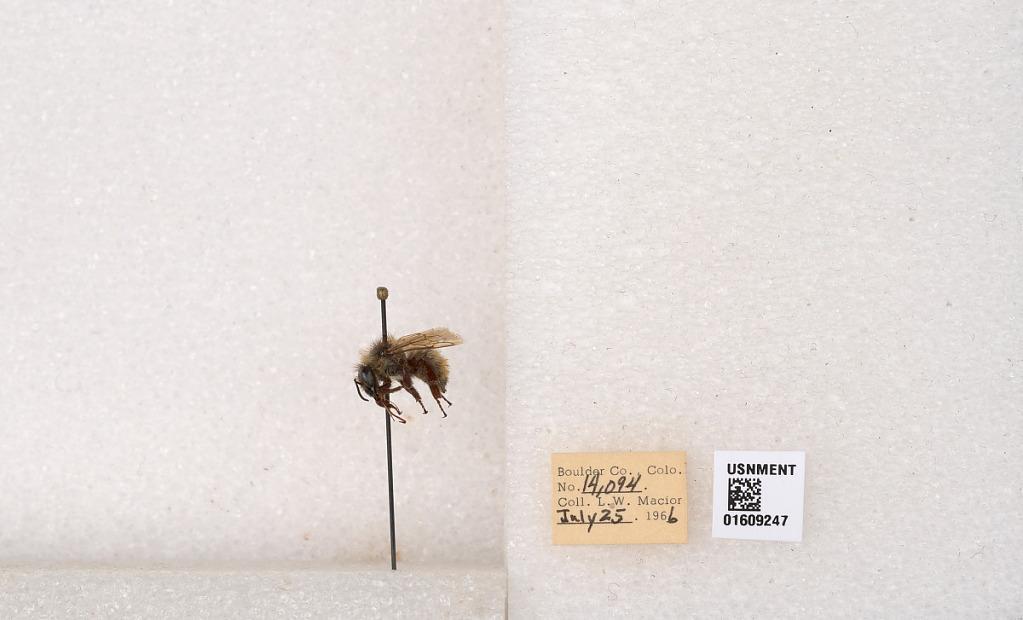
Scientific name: Bombus (Pyrobombus) sylvicola Kirby
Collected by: L. Macior
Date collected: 1966-7-25
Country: United States
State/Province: Colorado
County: Boulder
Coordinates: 40.0263, -105.3